America's Army: True Soldiers

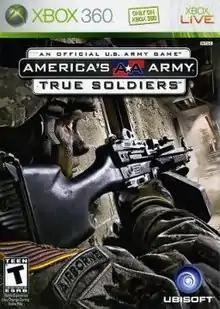
Cover art

America's Army: True Soldiers is a first-person shooter video game developed by Red Storm Entertainment and published by Ubisoft. It was released on November 15, 2007. It is a spin-off of the United States Army's computer game "America's Army".